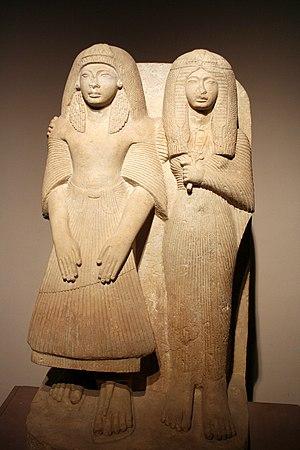
Statut d'Amenemipet et de son épouse (XIXème dynastie), musée Imhotep à Saqqarah